Larry Hagman

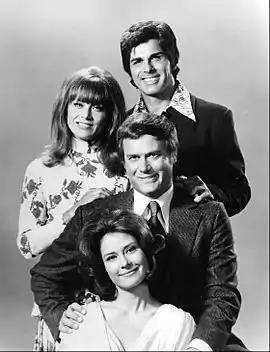
TV series "Here We Go Again" (1973): From top: Dick Gautier, Nita Talbot, Hagman and Diane Baker

Hagman starred in two short-lived series in the 1970s, "The Good Life" (1971–1972) and "Here We Go Again" (1973). In 1993, Hagman starred in "Staying Afloat" as a down-on-his-luck former millionaire who agrees to work undercover with the FBI to maintain his playboy lifestyle. Originally ordered for two TV movies and a weekly series by NBC, the pilot movie aired in November 1993 to critical drubbing and low ratings, ending production.